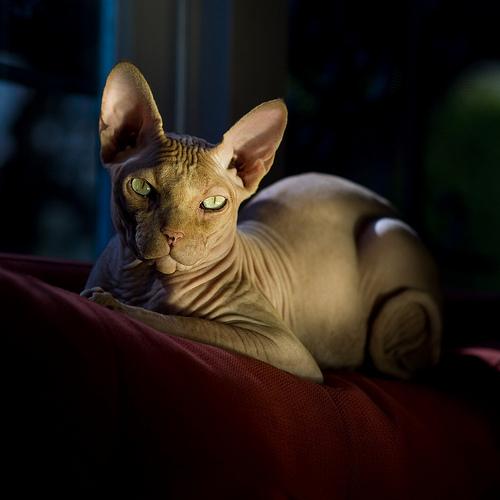
Breed: Sphynx